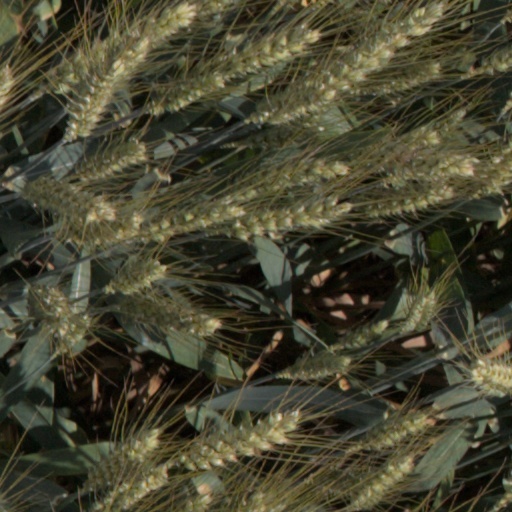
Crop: wheat